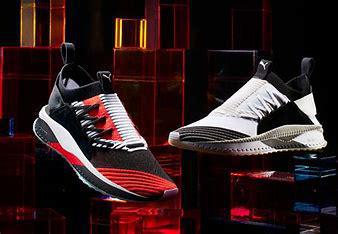
Brand: Puma
Model: Tsugi Jun